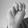
ASL letter: M